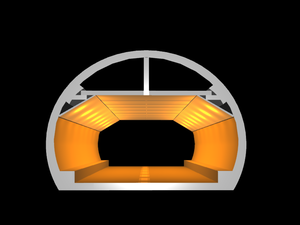
Le tunnel de Sasago est un tunnel routier du Japon situé à l'ouest de Tokyo et de Sasago, dans la préfecture de Yamanashi, sur l'autoroute Chūō. D'une longueur de 4,7 kilomètres, il permet de traverser une montagne des Alpes japonaises.